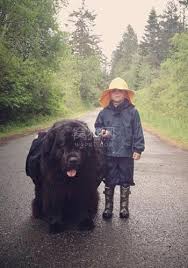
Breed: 215-n000031-Newfoundland